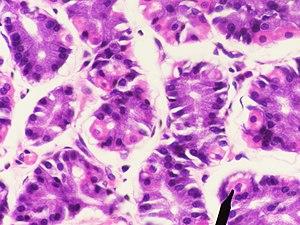
La vague alcaline est une période de pH élevé du sang et de l'urine associée à une importante augmentation de la sécrétion d'acide chlorhydrique dans l'estomac pendant la digestion.